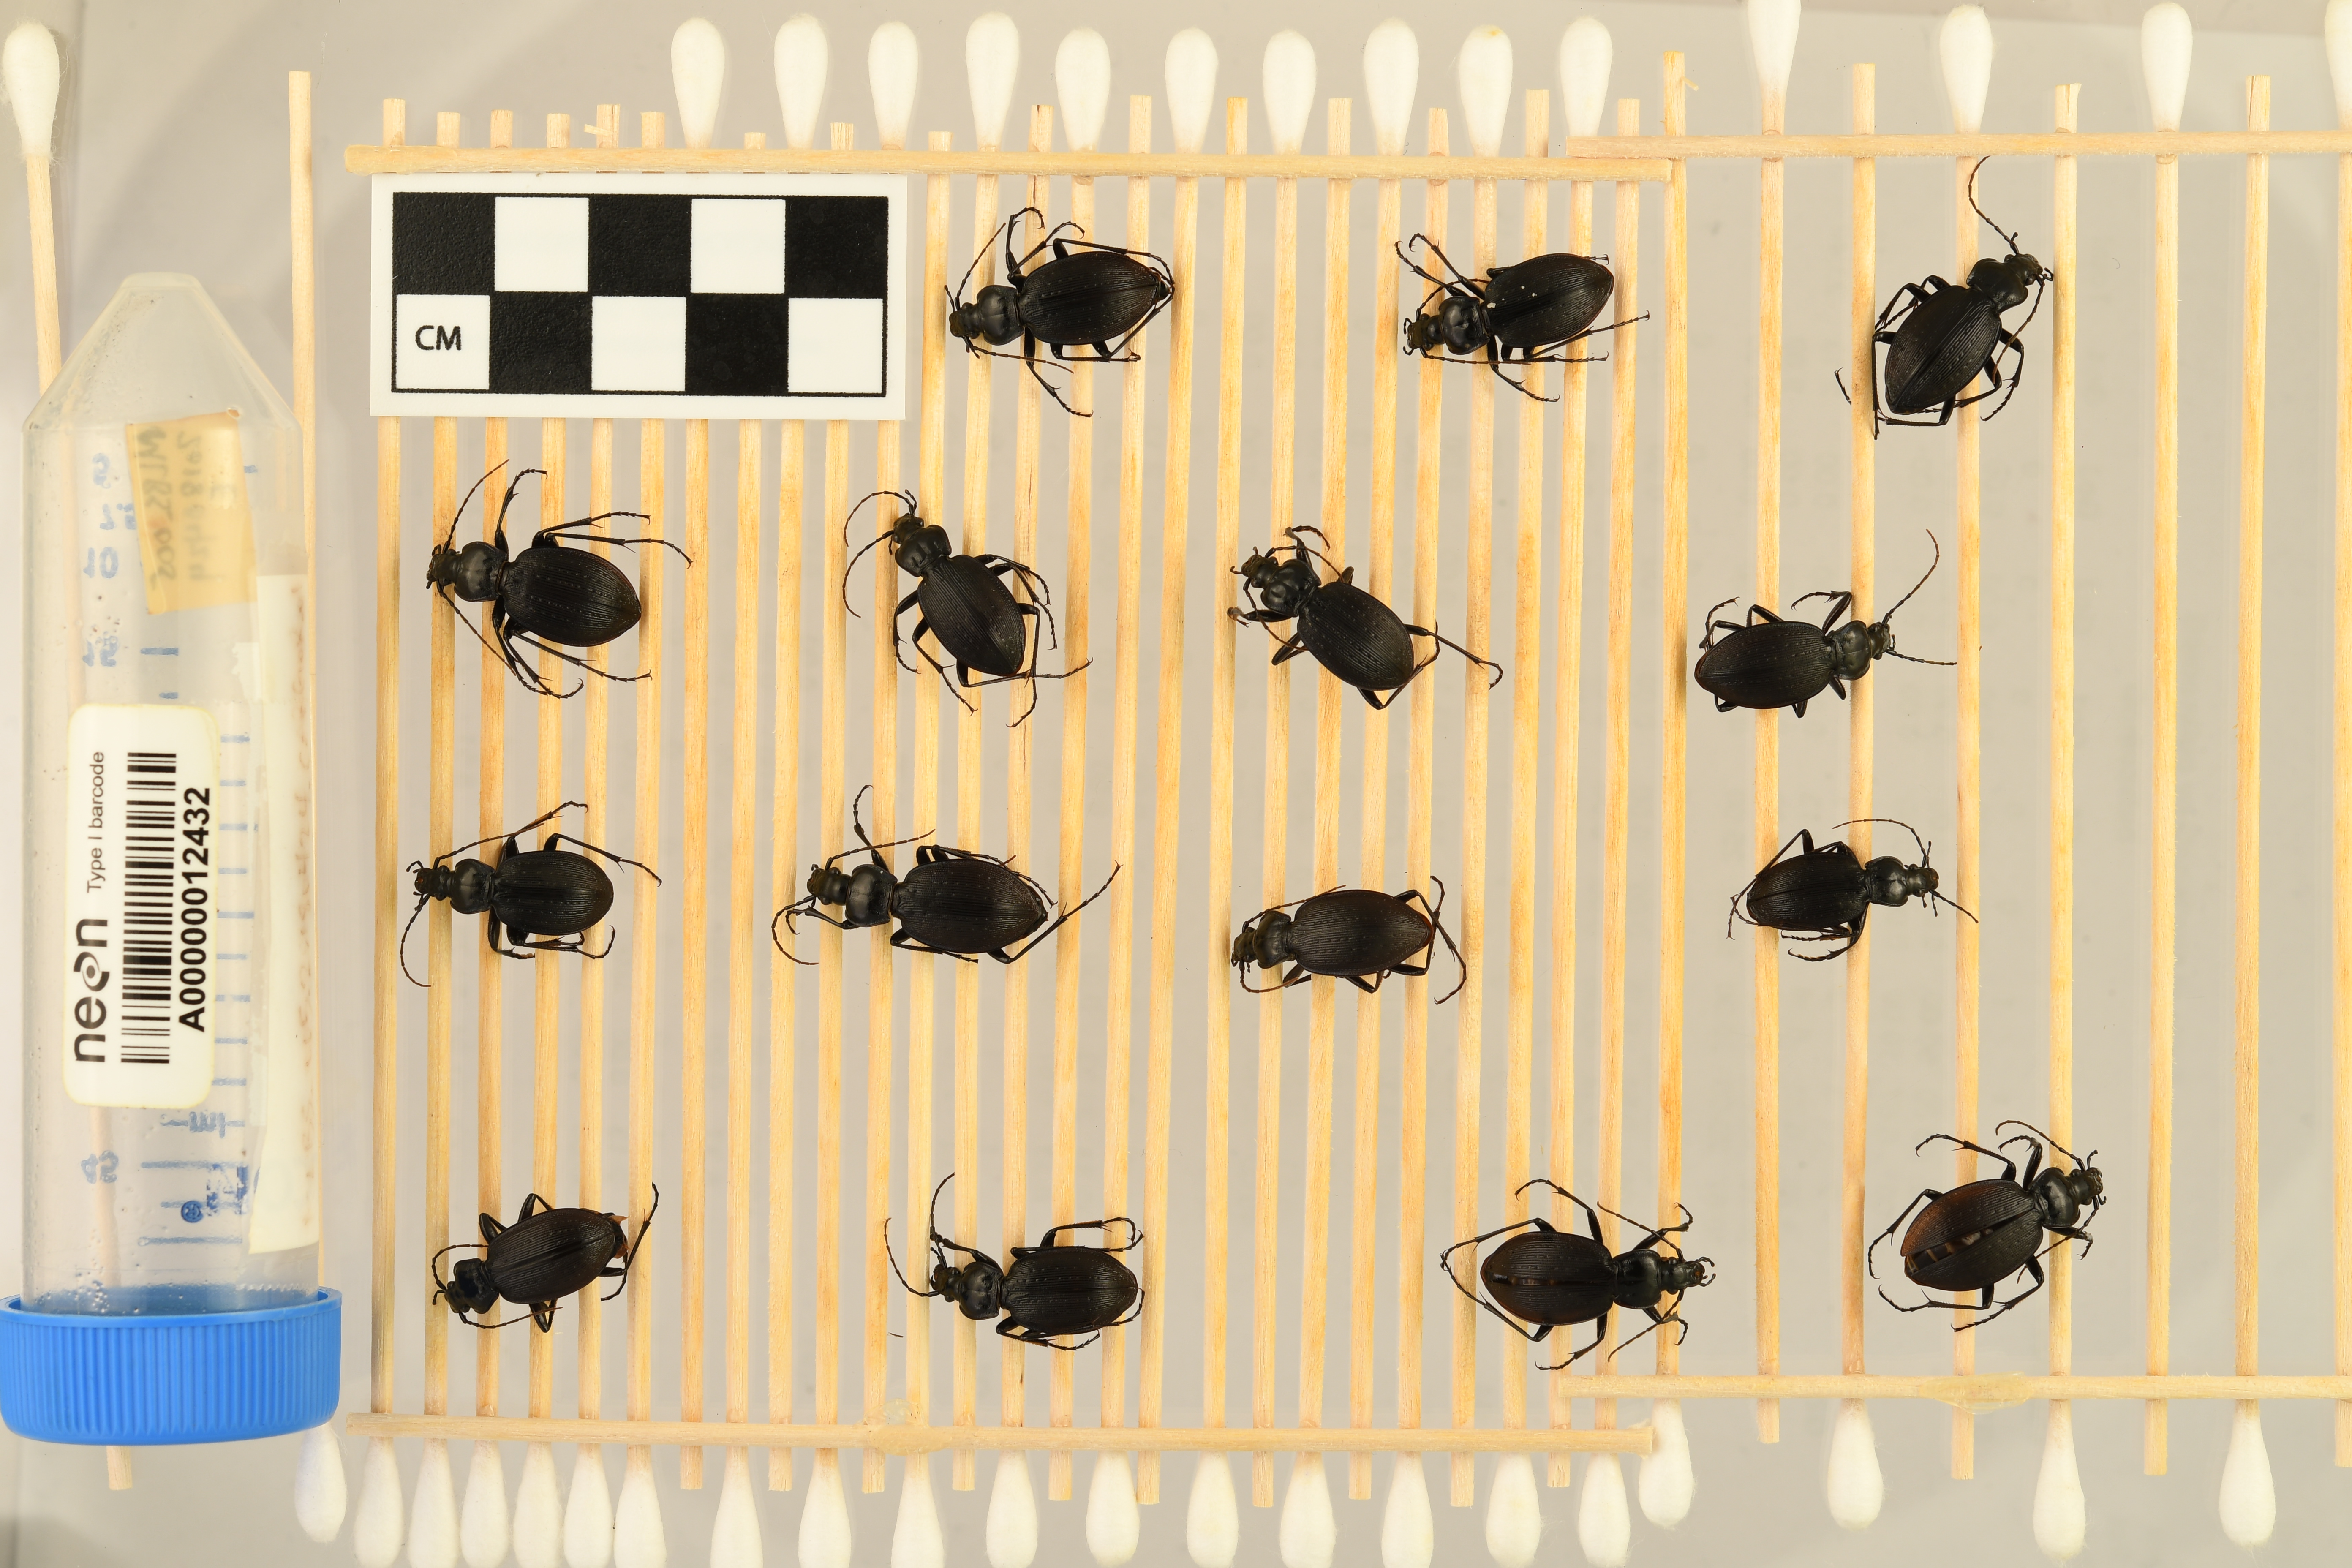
Carabus goryi — Mountain Lake Biological Station NEON, plot MLBS_005. Beetle 3, ElytraLength: 1.382 cm (lying flat: Yes)

Carabus goryi — Mountain Lake Biological Station NEON, plot MLBS_005. Beetle 3, ElytraWidth: 0.605 cm (lying flat: Yes)

Carabus goryi — Mountain Lake Biological Station NEON, plot MLBS_005. Beetle 4, ElytraLength: 1.311 cm (lying flat: Yes)

Carabus goryi — Mountain Lake Biological Station NEON, plot MLBS_005. Beetle 4, ElytraWidth: 0.5873 cm (lying flat: Yes)

Carabus goryi — Mountain Lake Biological Station NEON, plot MLBS_005. Beetle 5, ElytraLength: 1.246 cm (lying flat: Yes)

Carabus goryi — Mountain Lake Biological Station NEON, plot MLBS_005. Beetle 5, ElytraWidth: 0.5621 cm (lying flat: Yes)

Carabus goryi — Mountain Lake Biological Station NEON, plot MLBS_005. Beetle 6, ElytraLength: 1.341 cm (lying flat: Yes)

Carabus goryi — Mountain Lake Biological Station NEON, plot MLBS_005. Beetle 6, ElytraWidth: 0.514 cm (lying flat: Yes)

Carabus goryi — Mountain Lake Biological Station NEON, plot MLBS_005. Beetle 7, ElytraLength: 1.165 cm (lying flat: Yes)

Carabus goryi — Mountain Lake Biological Station NEON, plot MLBS_005. Beetle 7, ElytraWidth: 0.533 cm (lying flat: Yes)

Carabus goryi — Mountain Lake Biological Station NEON, plot MLBS_005. Beetle 8, ElytraLength: 1.411 cm (lying flat: Yes)

Carabus goryi — Mountain Lake Biological Station NEON, plot MLBS_005. Beetle 8, ElytraWidth: 0.5872 cm (lying flat: Yes)

Carabus goryi — Mountain Lake Biological Station NEON, plot MLBS_005. Beetle 9, ElytraLength: 1.433 cm (lying flat: Yes)

Carabus goryi — Mountain Lake Biological Station NEON, plot MLBS_005. Beetle 9, ElytraWidth: 0.5444 cm (lying flat: Yes)

Carabus goryi — Mountain Lake Biological Station NEON, plot MLBS_005. Beetle 10, ElytraLength: 1.178 cm (lying flat: Yes)

Carabus goryi — Mountain Lake Biological Station NEON, plot MLBS_005. Beetle 10, ElytraWidth: 0.5163 cm (lying flat: Yes)

Carabus goryi — Mountain Lake Biological Station NEON, plot MLBS_005. Beetle 11, ElytraLength: 1.281 cm (lying flat: Yes)

Carabus goryi — Mountain Lake Biological Station NEON, plot MLBS_005. Beetle 11, ElytraWidth: 0.597 cm (lying flat: Yes)

Carabus goryi — Mountain Lake Biological Station NEON, plot MLBS_005. Beetle 12, ElytraLength: 1.268 cm (lying flat: Yes)

Carabus goryi — Mountain Lake Biological Station NEON, plot MLBS_005. Beetle 12, ElytraWidth: 0.5575 cm (lying flat: Yes)

Carabus goryi — Mountain Lake Biological Station NEON, plot MLBS_005. Beetle 13, ElytraLength: 1.321 cm (lying flat: Yes)

Carabus goryi — Mountain Lake Biological Station NEON, plot MLBS_005. Beetle 13, ElytraWidth: 0.5949 cm (lying flat: Yes)

Carabus goryi — Mountain Lake Biological Station NEON, plot MLBS_005. Beetle 14, ElytraLength: 1.461 cm (lying flat: Yes)

Carabus goryi — Mountain Lake Biological Station NEON, plot MLBS_005. Beetle 14, ElytraWidth: 0.6114 cm (lying flat: Yes)